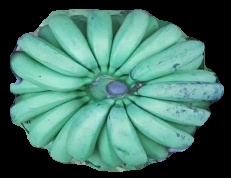
Variety: pachbale
Grade: grade2